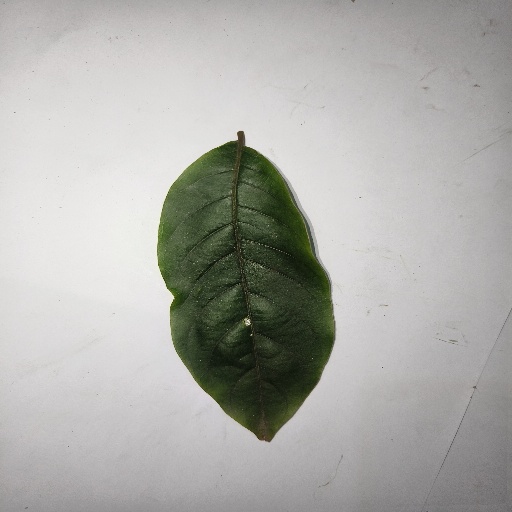
Species: HariTaki
Leaf condition: Healthy Leaf